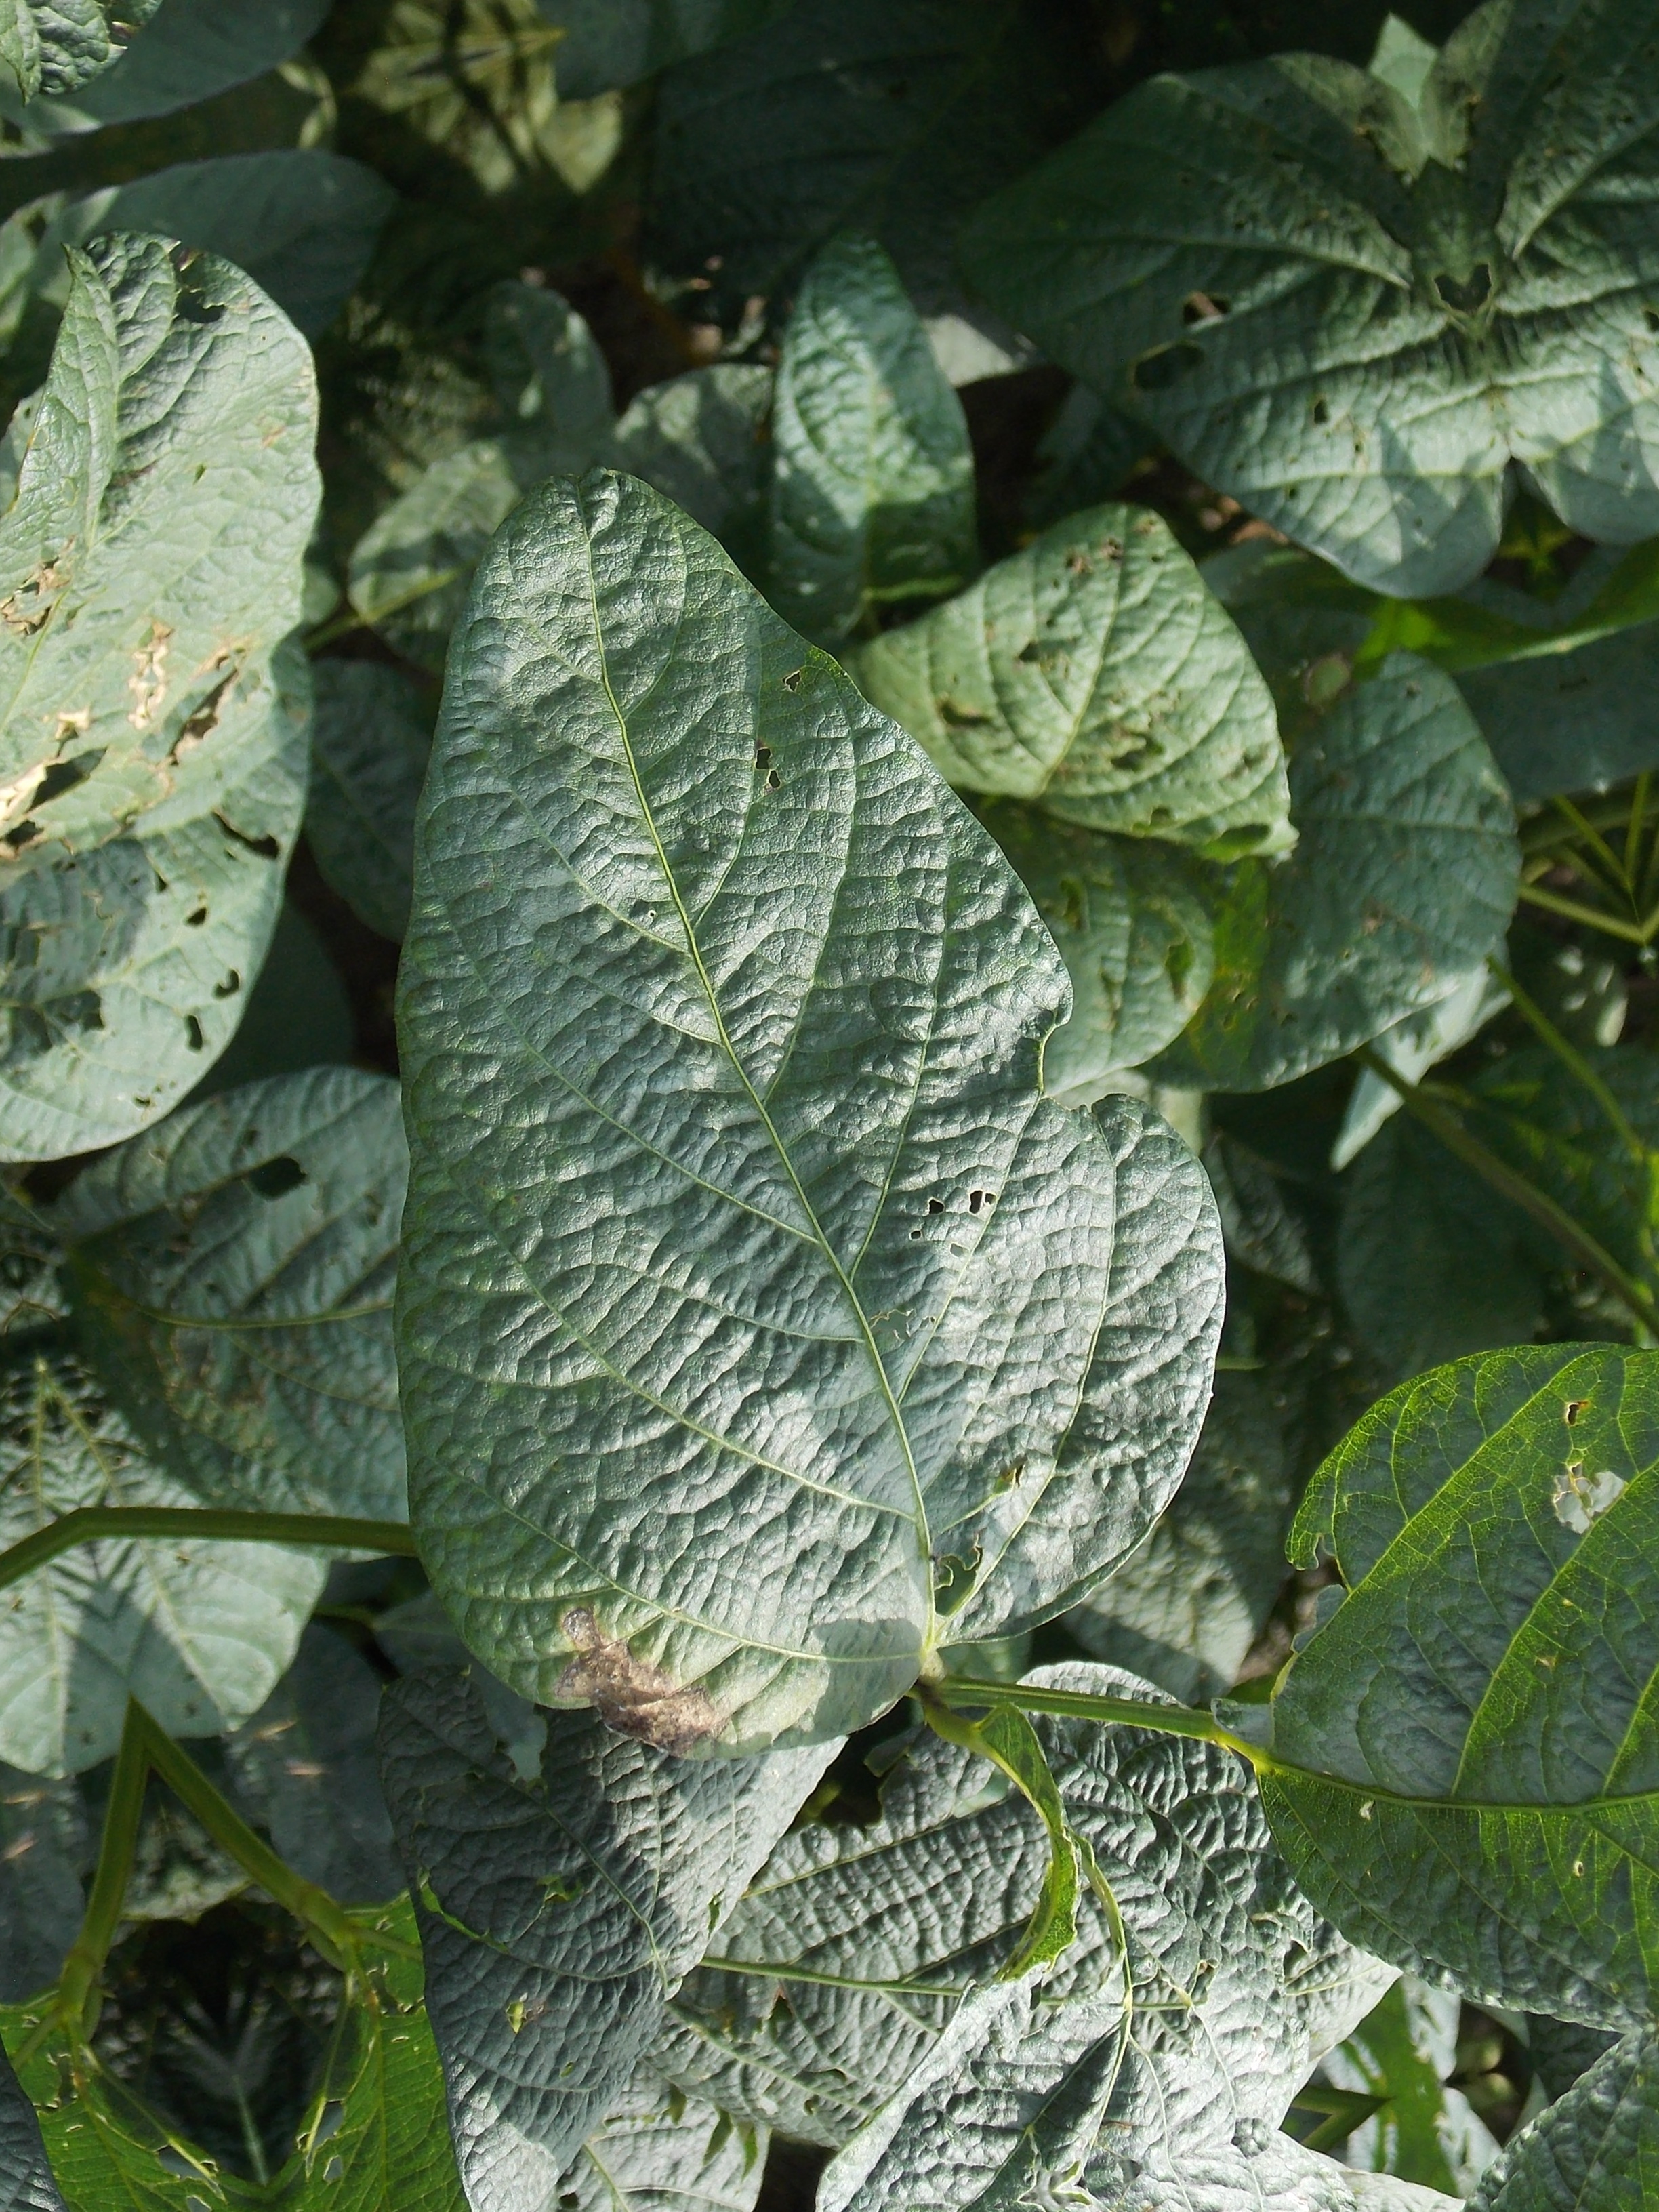
Label: Disease